Uncontacted peoples

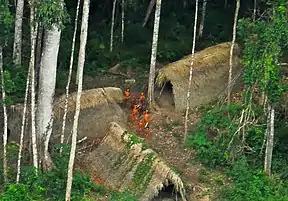

The Sentinelese people of North Sentinel Island, which lies near South Andaman Island in the Bay of Bengal, reject contact. Attempts to contact them have usually been rebuffed, sometimes with lethal force. Their language is markedly different from other languages of the Andamans, which suggests that they have been isolated for thousands of years. They have been called by experts the most isolated people in the world, and they are likely to remain so.